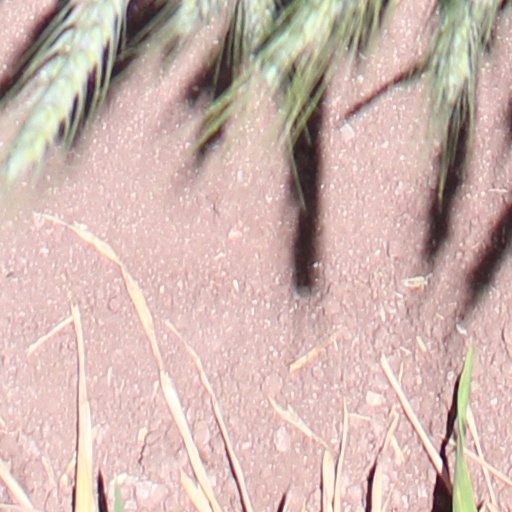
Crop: wheat